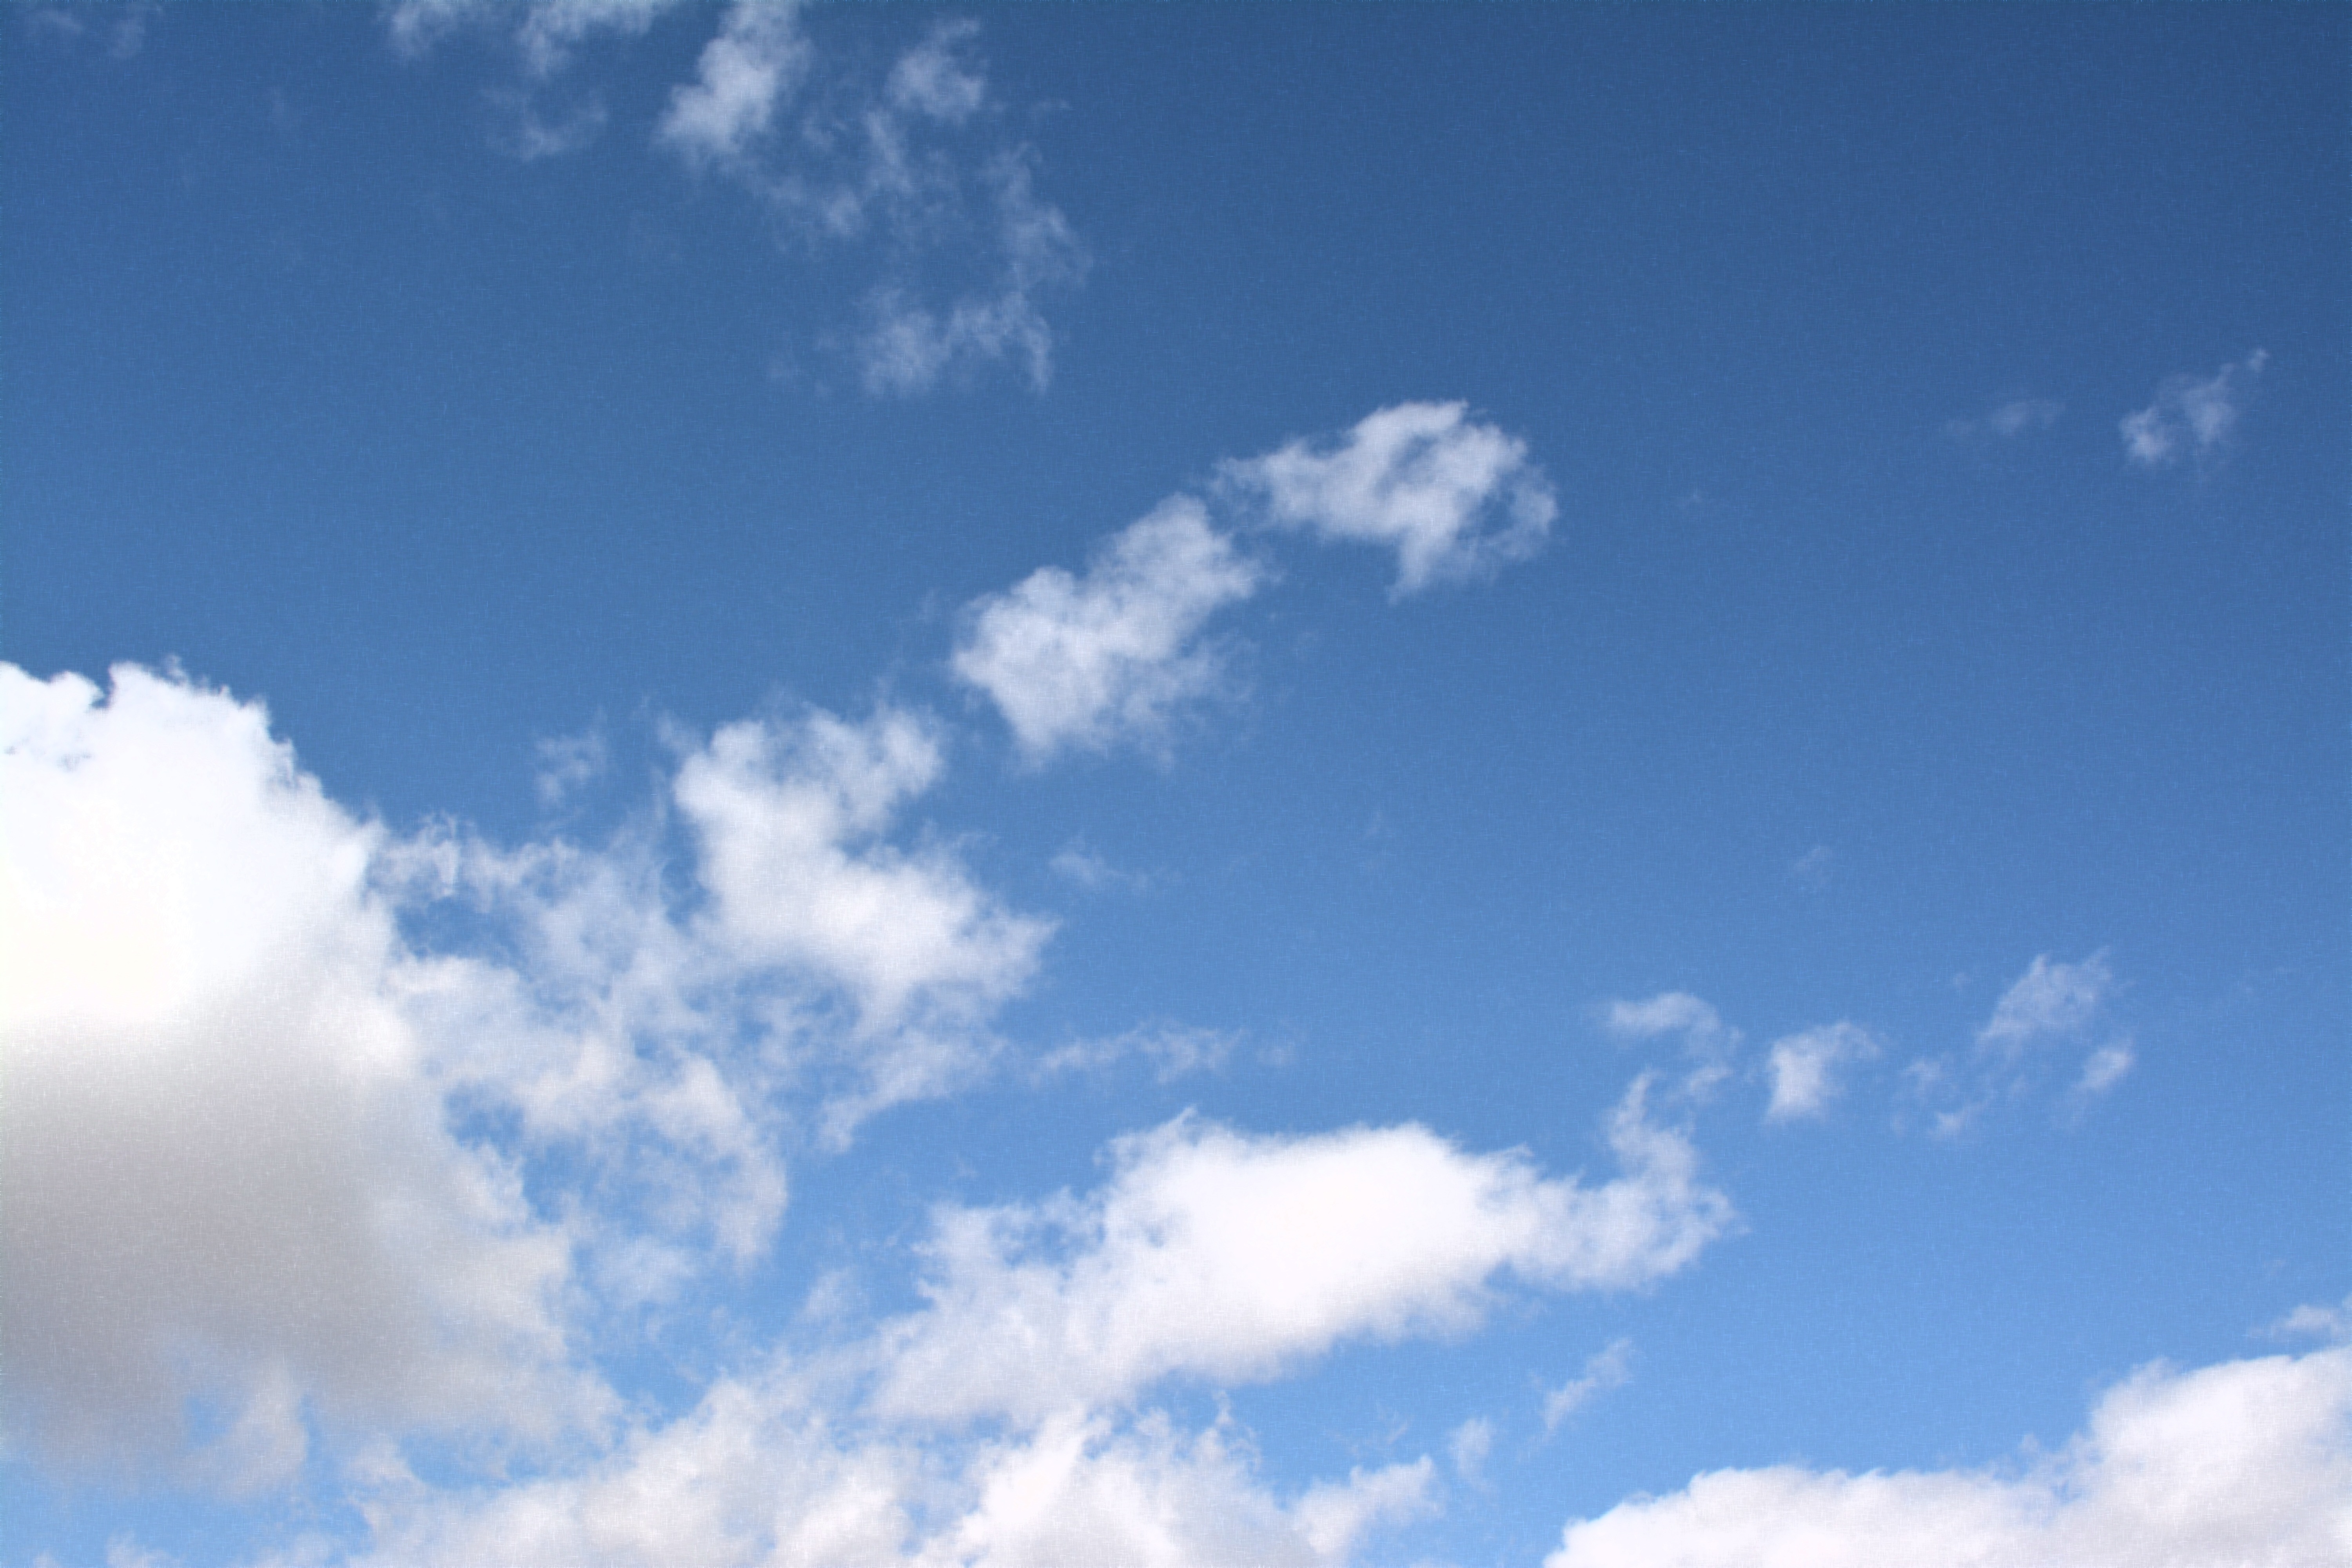
horizon, cloud, sky, sunlight, cloudy, air, atmosphere, daytime, environment, high, fluffy, heaven, weather, cumulus, blue, cloudscape, clouds, climate, day, meteorology, meteorological phenomenon, atmosphere of earth